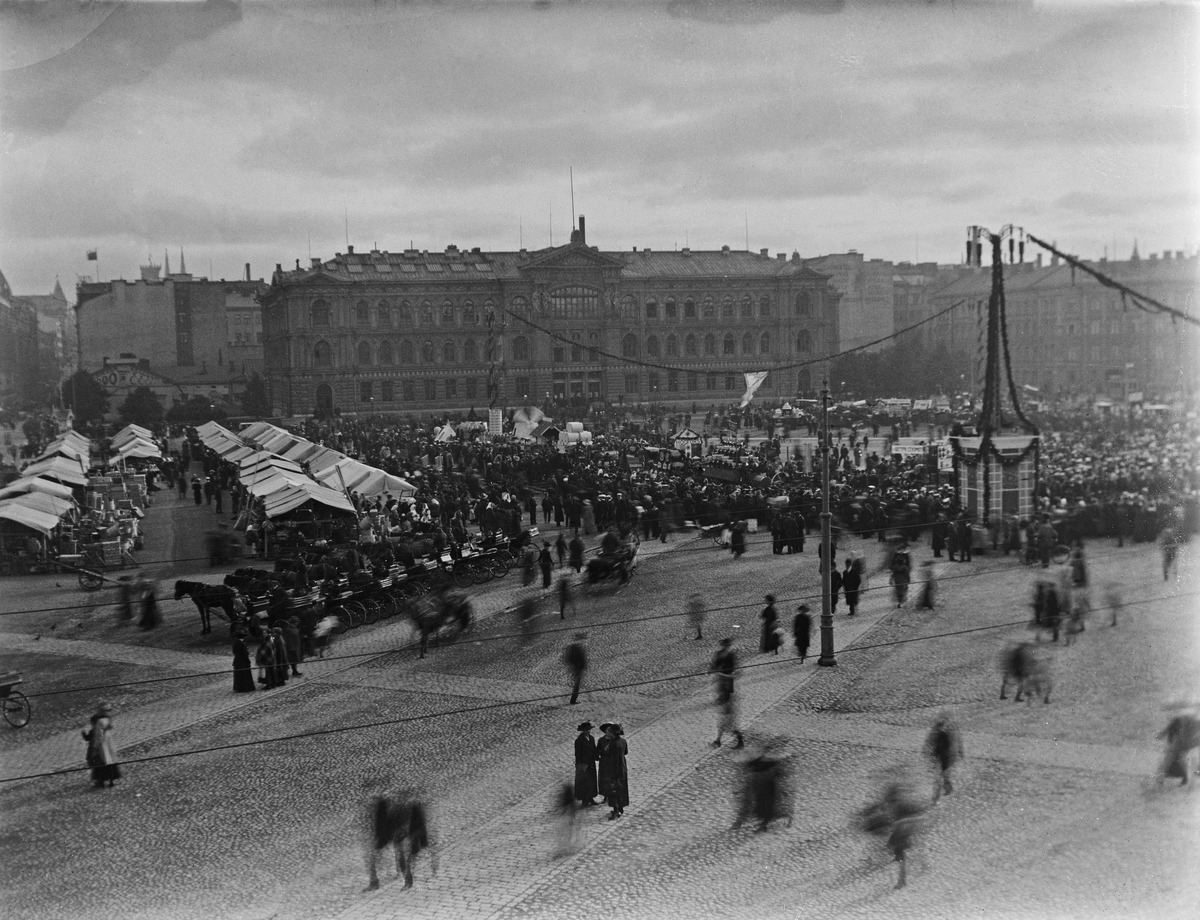
Suomalainen viikko 27
sisällön kuvaus: Suomalainen viikko 27.9.-4.10.1913 Rautatientorilla, taustalla Ateneum, oikealla viikon kunniaksi  juhlakoristeltu valaisinpylväs. Vuonna 1912 perustettu Kotimaisen työn liitto (vuodesta 1992 Suomalaisen työn liitto) järjesti jo seuraavana vuonna

ensimmäisen Suomalaisen viikon

kotimaisen teollisuuden edistämiseksi. mustavalkoinen
Ajankohta: kuvausaika 1913
Paikka: Suomi, Uusimaa, Helsinki, Kluuvi Helsinki, Rautatientori
Aiheet: juhlaviikot, aukiot, torit, torikauppa, yleisö, pylväät, koristeet, museorakennukset, taidemuseot